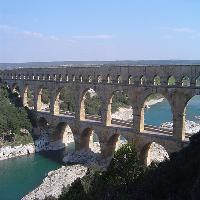
Weather: sun or clear